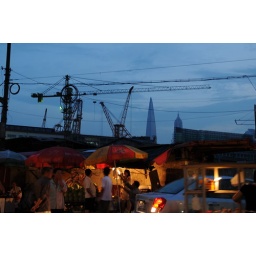
The market in Yang Zhou road and Tong Bei road